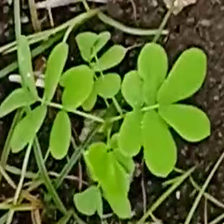
Weed species: Sicklepod_(Senna obtusifolia)